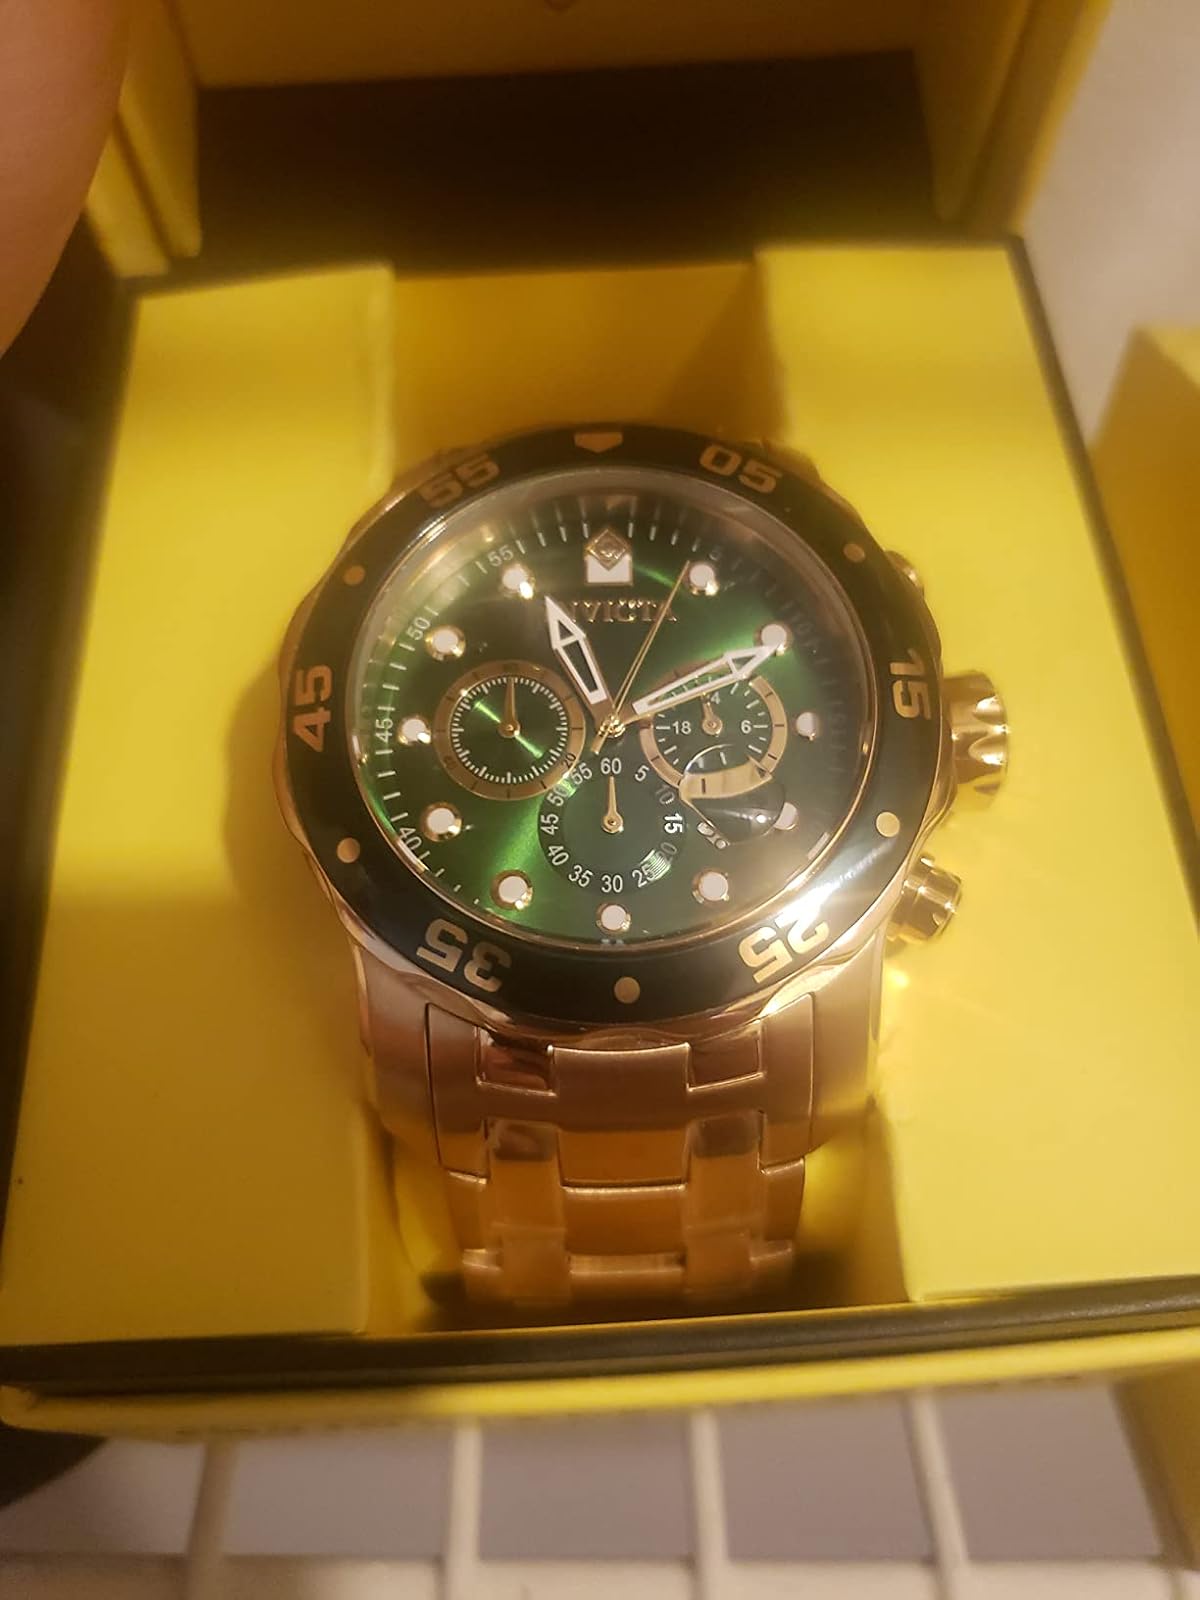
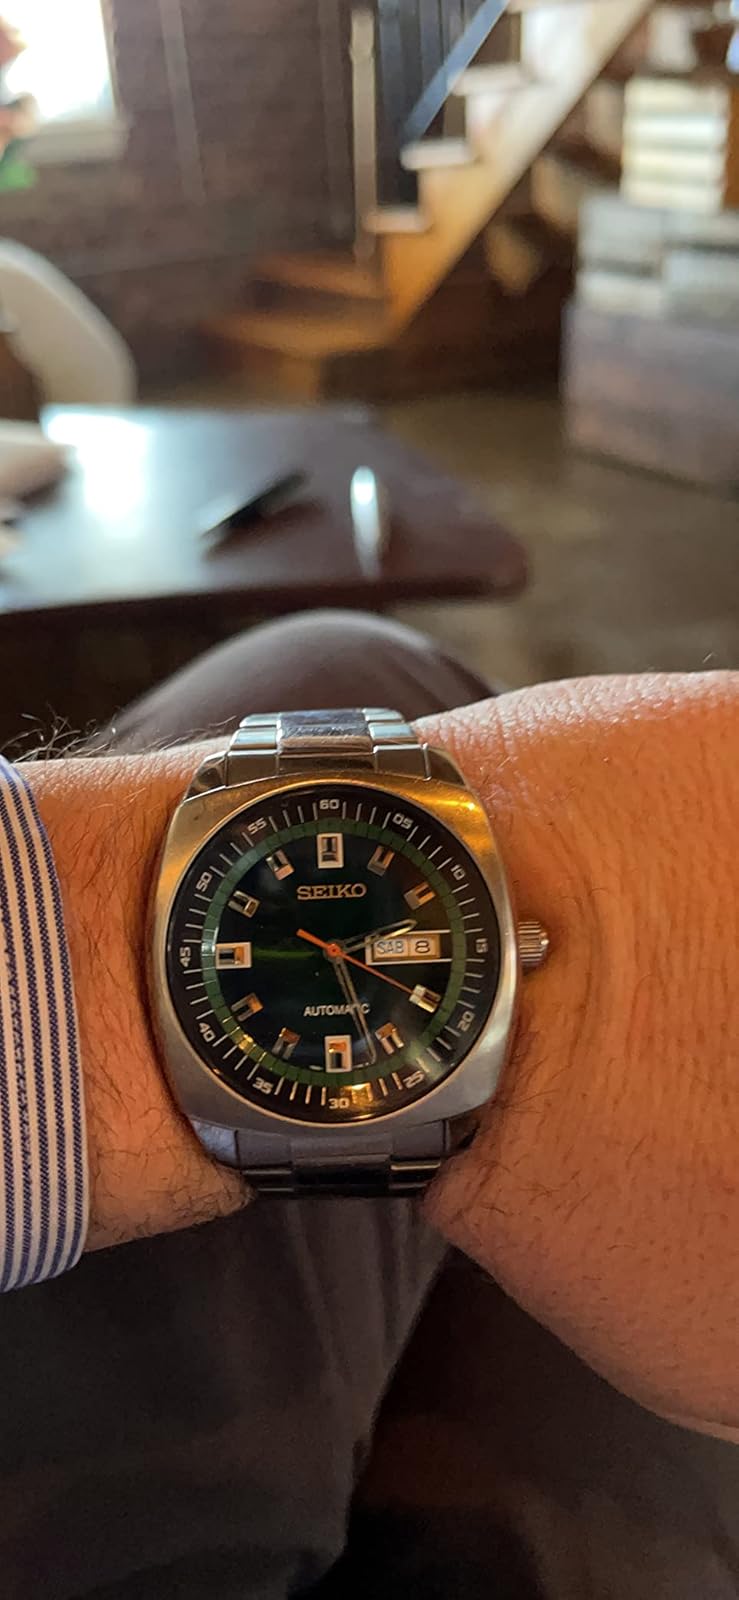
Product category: accessories_watch
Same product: no